Roy Simmonds

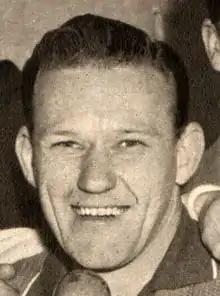
Roy Simmonds in 1961

Roy Alexander Simmonds (29 December 1928 – 9 August 2008) was an Australian rules footballer who played with Hawthorn in the VFL during the 1950s.